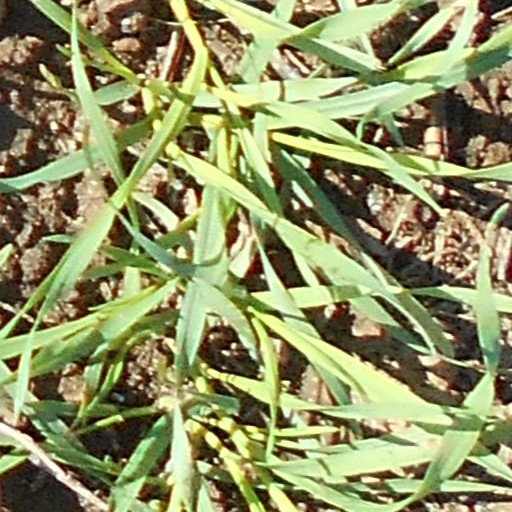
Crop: wheat